Luther Memorial Church

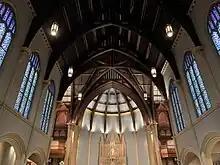
Upper interior

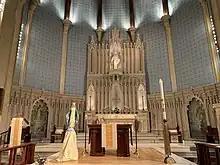
Sanctuary and altar

Luther Memorial's worship has a traditional liturgy with Holy Communion every Sunday and on other holy days. A service of morning prayer is also held each weekday morning online. Services also feature hymns and classical music.